Brooklyn Paramount

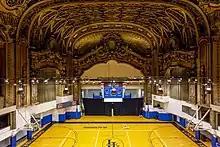
The theater with the LIU basketball court, prior to renovation

In 1962 the Paramount Theater was converted by Long Island University for various uses. The auditorium was adapted as a gymnasium, now called the Arnold and Marie Schwartz Athletic Center.